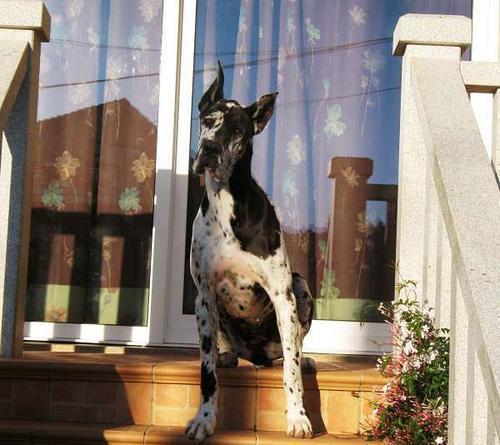
Great_Dane